Gibson County, Tennessee

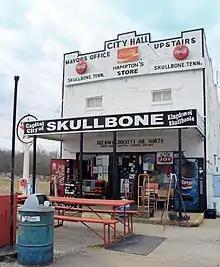
Skullbone

Gibson County has voted for the Republican in the last six presidential elections. The last Democrat to carry this county was Al Gore in 2000.